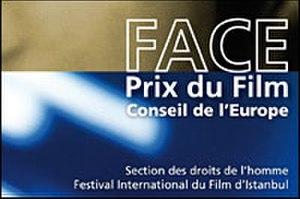
Le Prix du film du Conseil de l'Europe est décerné chaque année depuis 2007 à l'occasion du Festival international du film d'Istanbul à un réalisateur qui sensibilise le public aux questions des droits de l'homme et contribue à mieux en faire comprendre l'importance.